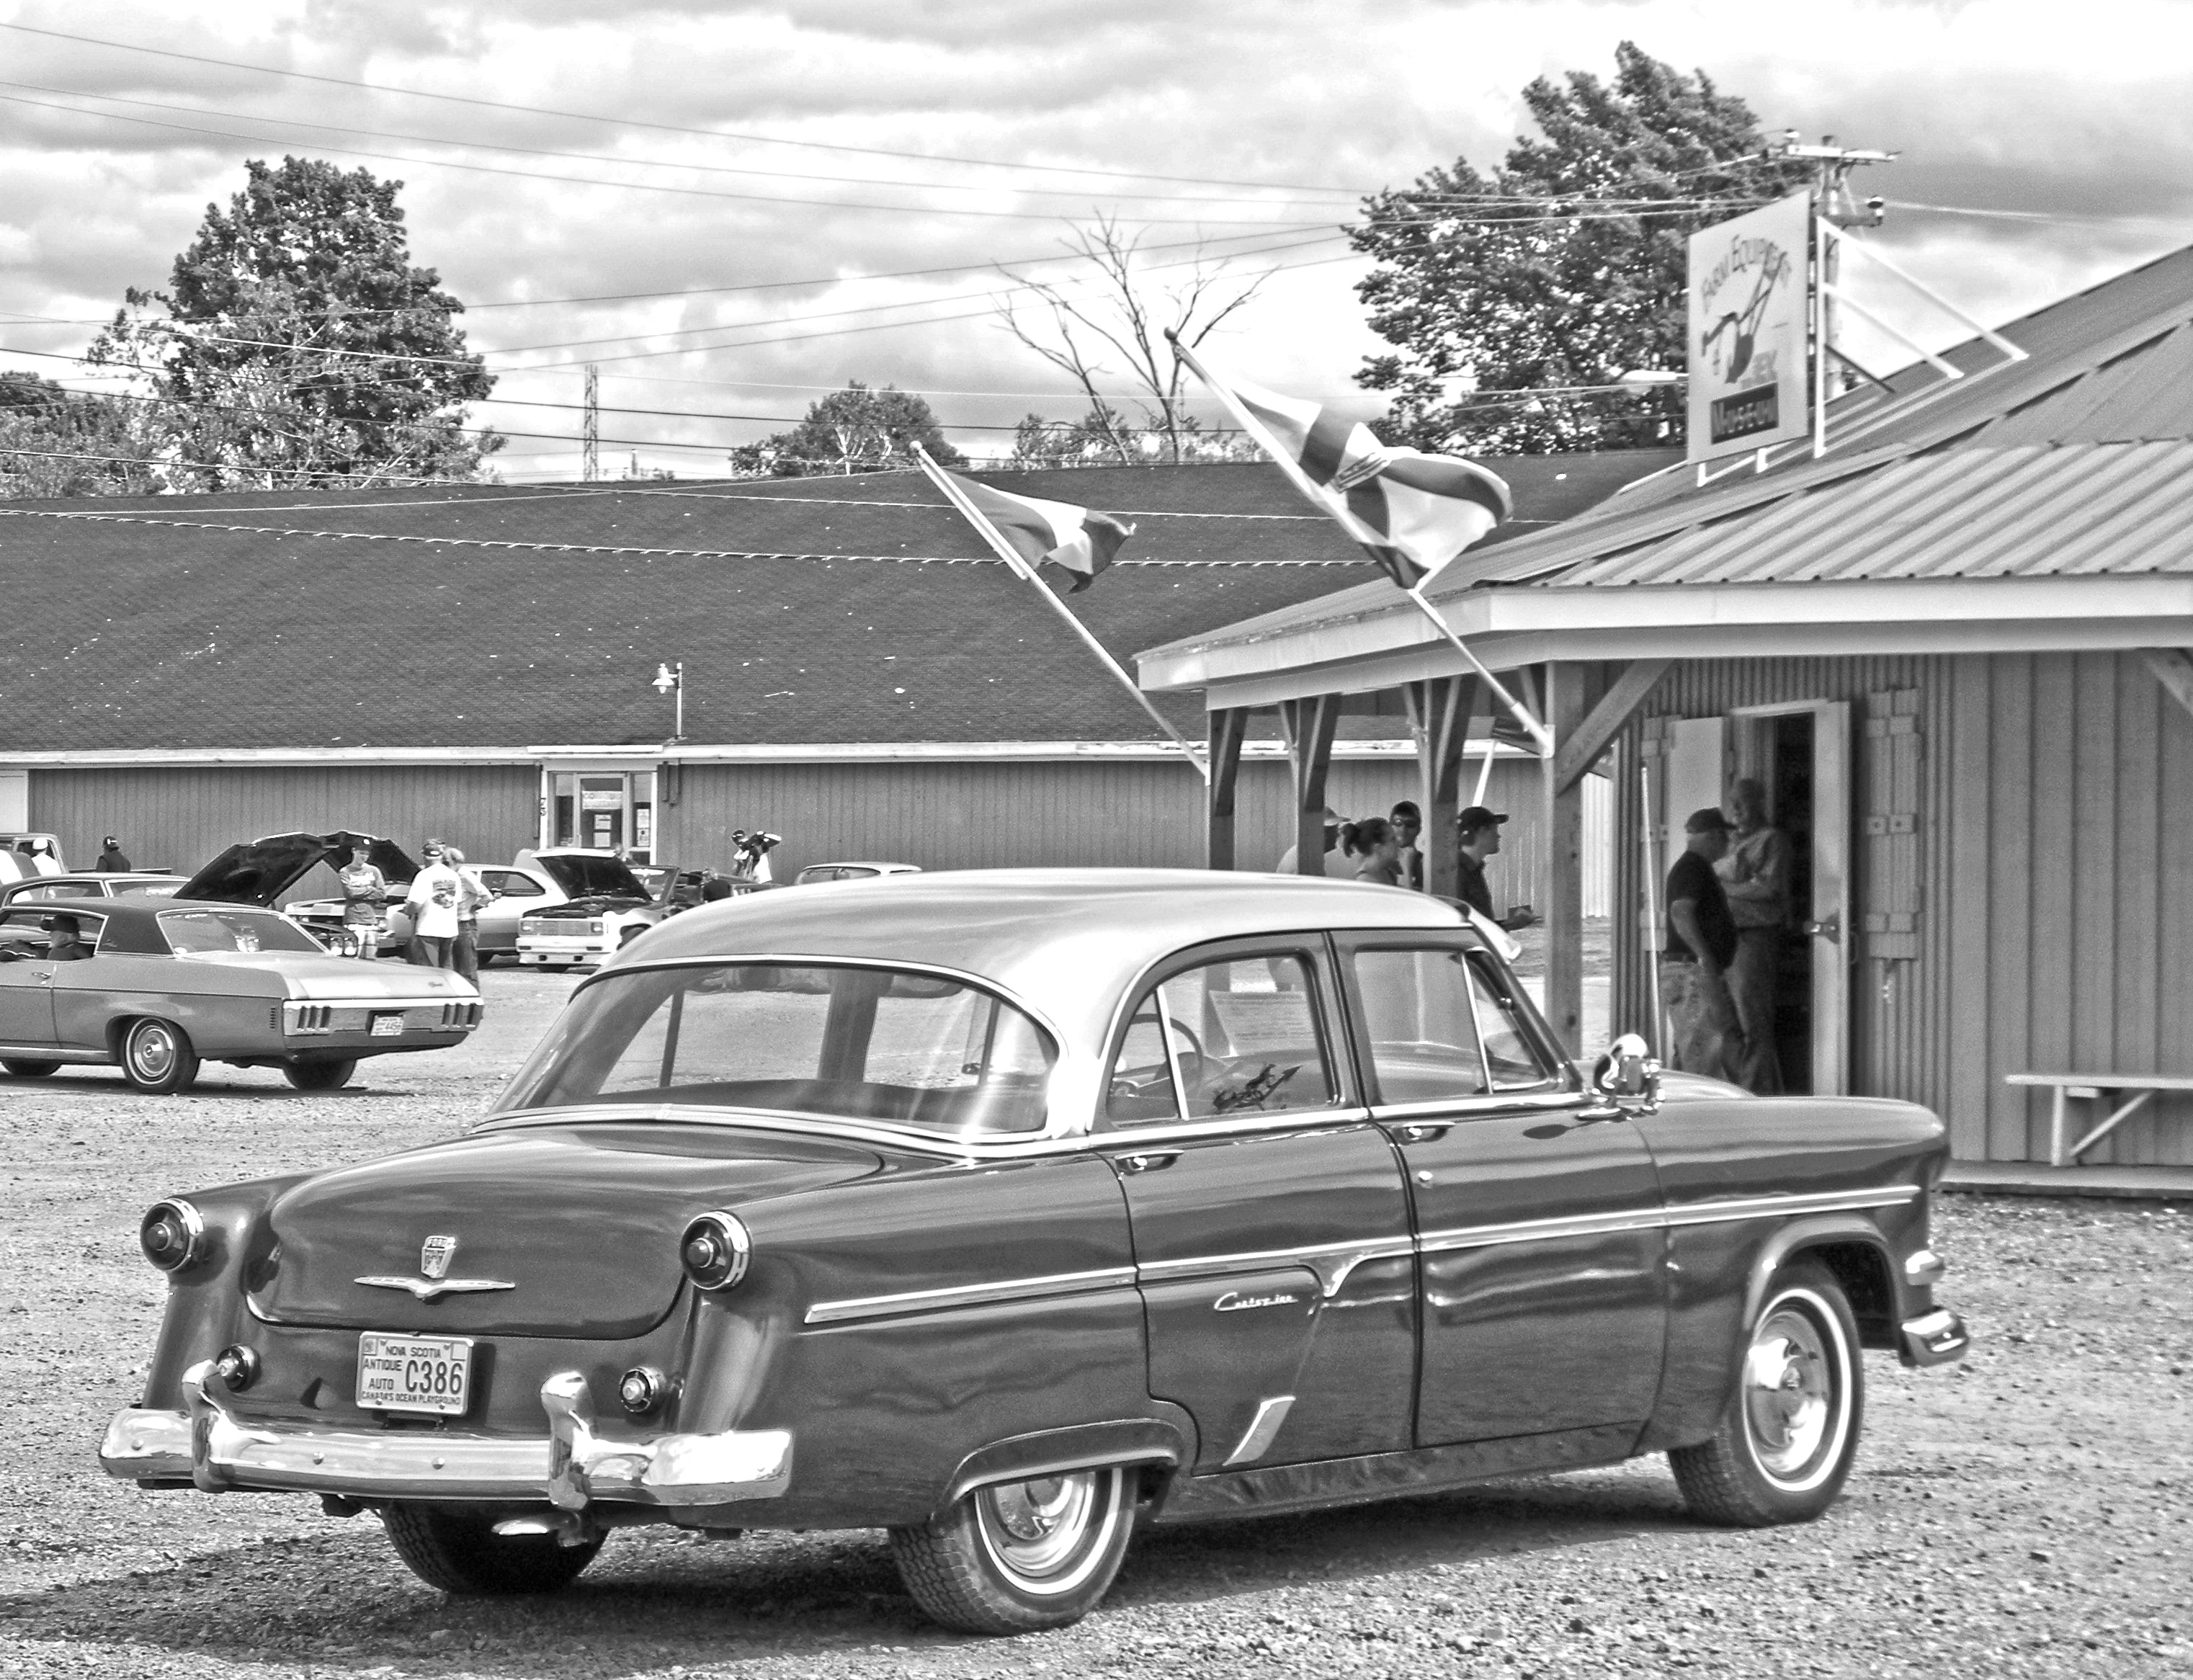
black and white, car, vintage, antique, automobile, retro, old, transportation, vehicle, classic car, automotive, vintage car, sedan, classic, antique car, land vehicle, monochrome photography, automobile make, automotive exterior, compact car, automotive design, luxury vehicle, mid size car